Norman Weir

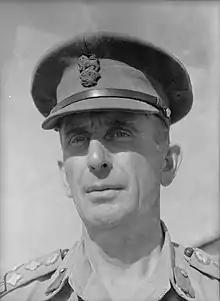
Portrait of Norman Weir, a brigadier at the time, Egypt 1943

Major General Sir Norman William McDonald Weir, (6 July 1893 – 11 July 1961) was a professional soldier in the New Zealand Military Forces. He served during the First and Second World Wars, and was Chief of the General Staff of the New Zealand Military Forces from 1946 to 1949.